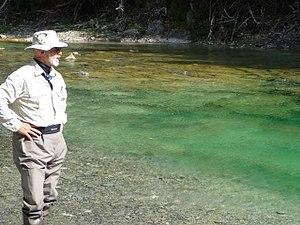
La rivière du Grand Pabos coule dans le canton de Randin dans le territoire non organisé de Mont-Alexandre, ainsi que dans les municipalités de Chandler, dans la municipalité régionale de comté Le Rocher-Percé, dans la région administrative de la Gaspésie-Îles-de-la-Madeleine, au Québec, au Canada.